Toomas Savi

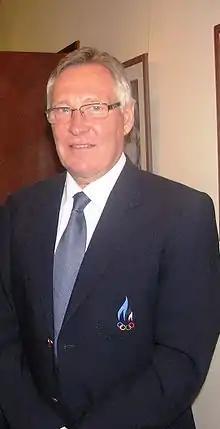
Toomas Savi in 2010

Toomas Savi (born 30 December 1942 in Tartu, Estonia) is an Estonian politician and in 2004-2009 was a Member of the European Parliament for the Estonian Reform Party, part of the European Liberal Democrat and Reform Party.